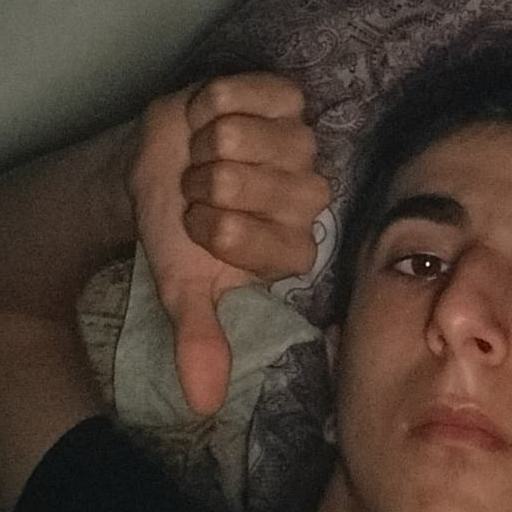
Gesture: dislike